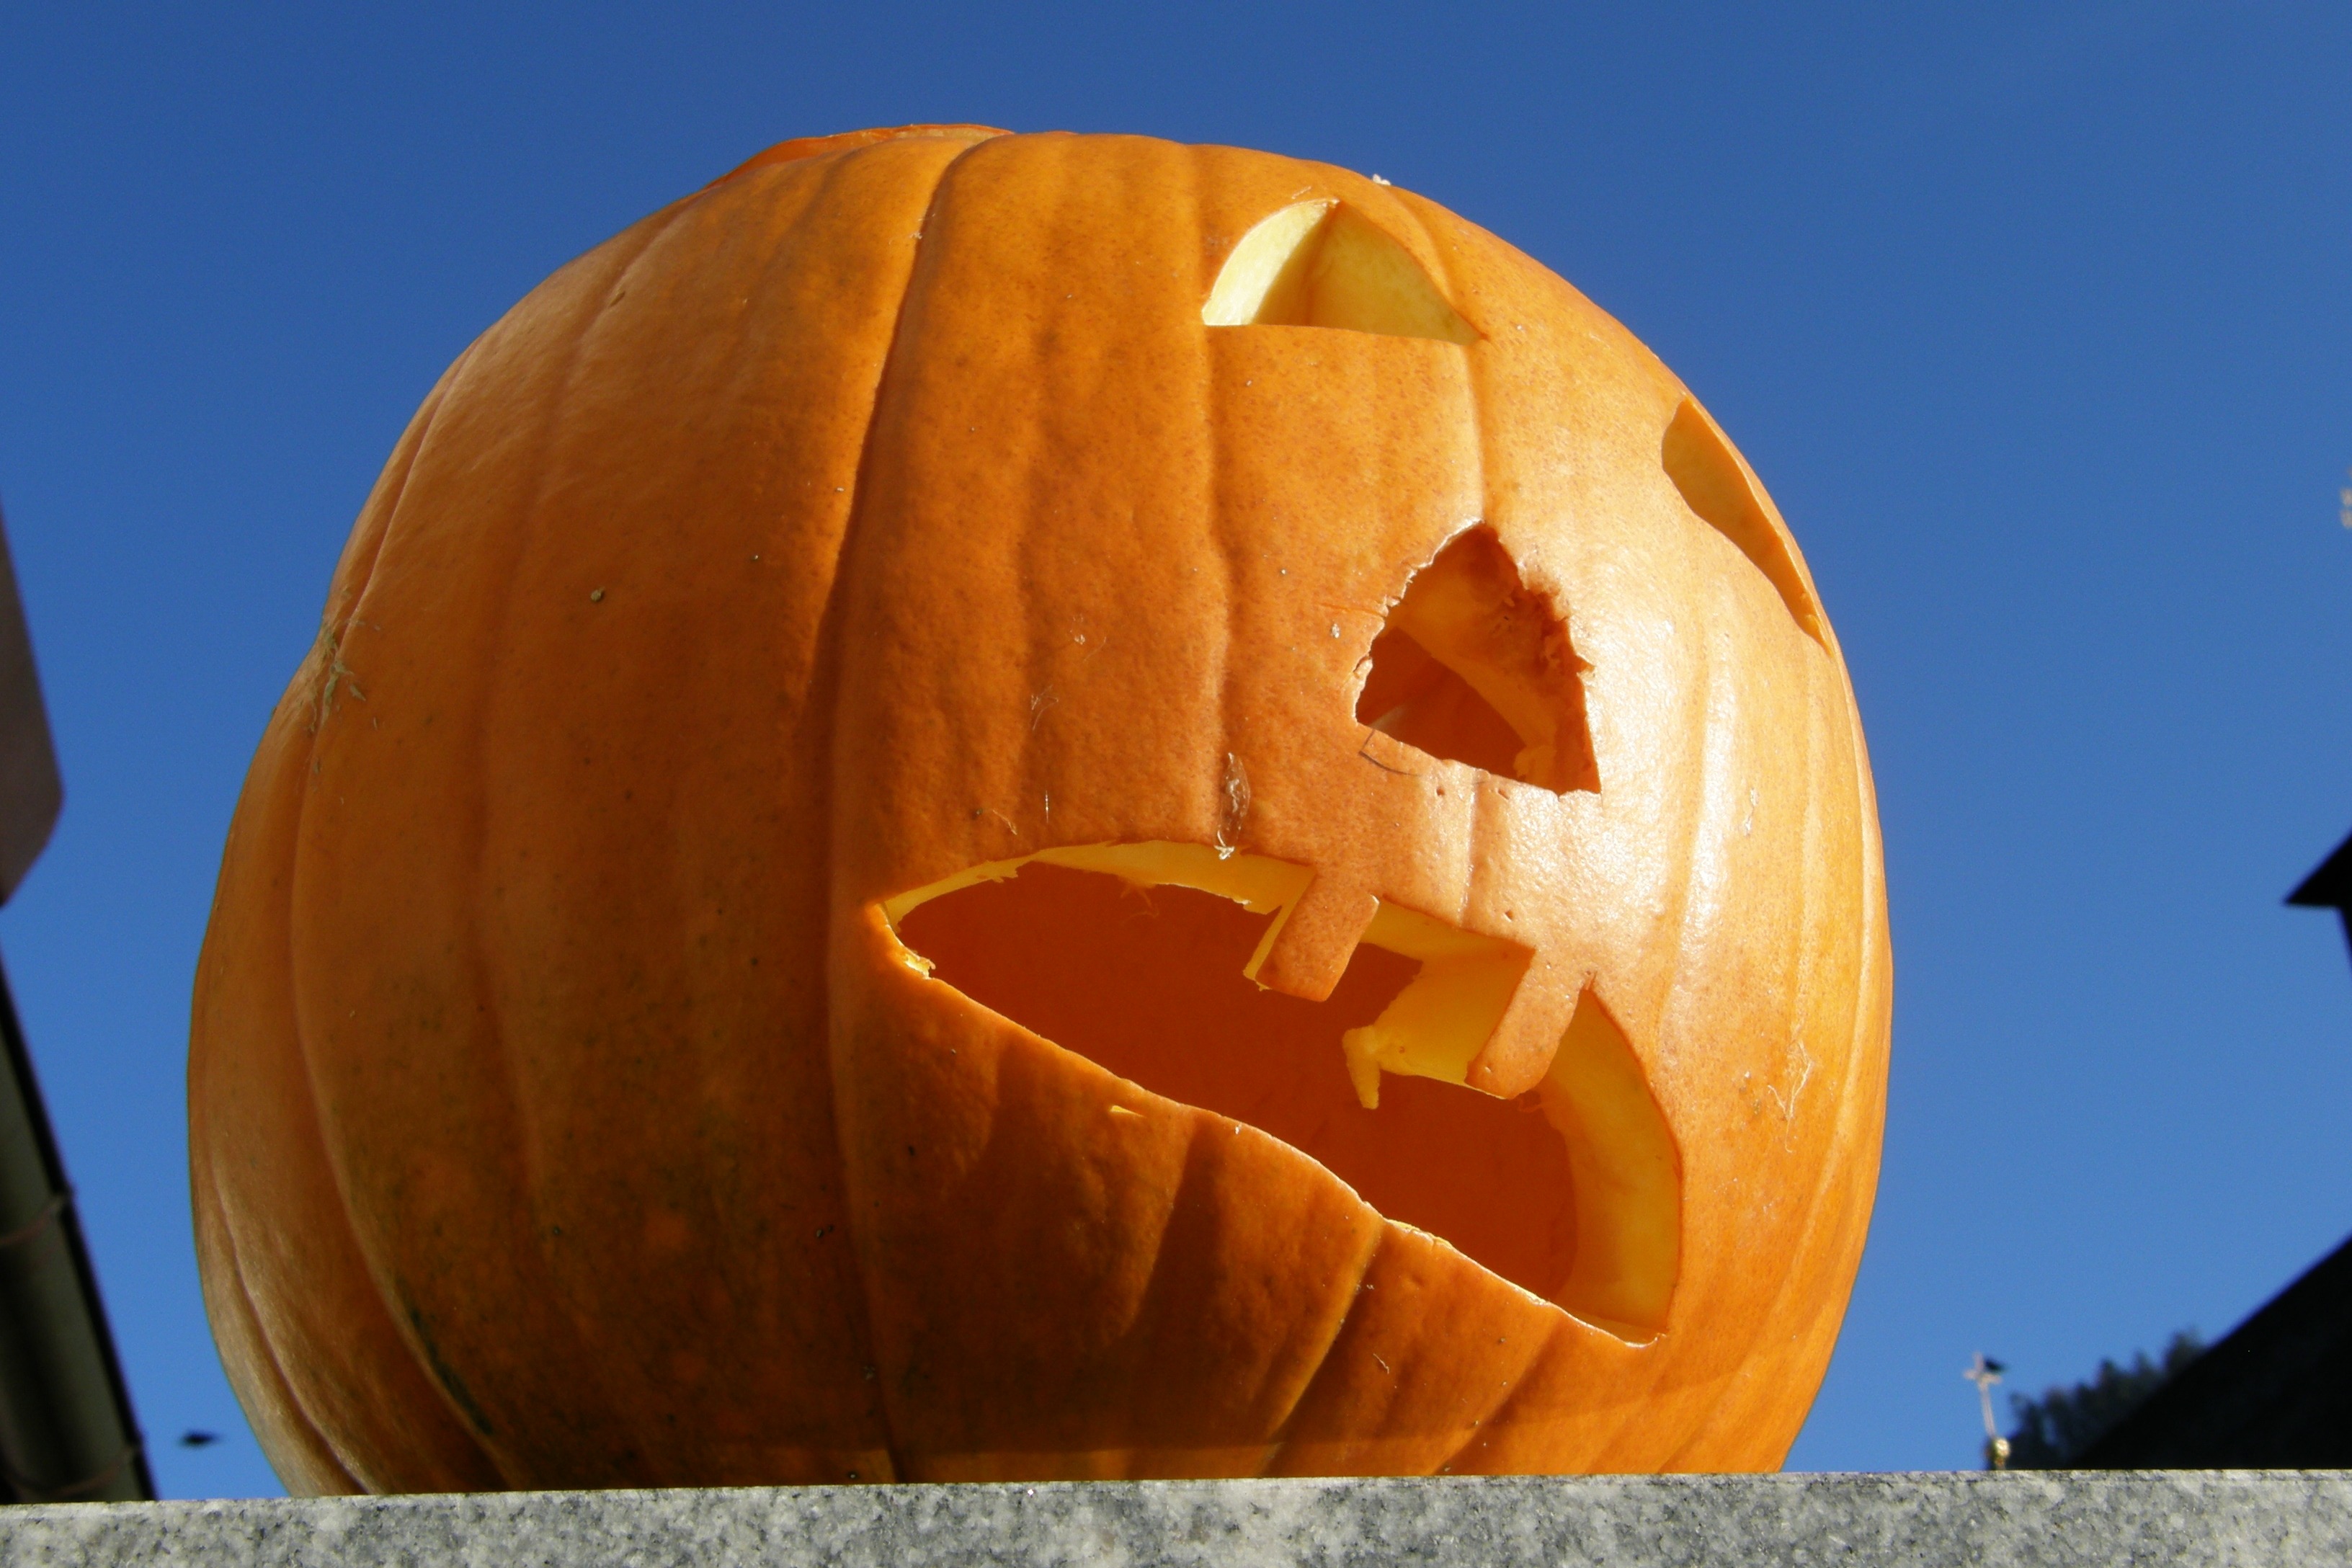
light, pumpkin, halloween, jack o lantern, children, calabaza, carving, october, trick or treat, customs, man made object